Hand axe

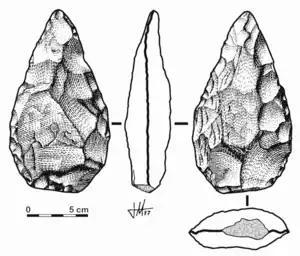
Hand axe manufactured with a soft hammer, without the appearance of any marks made by a hard hammer

These hand axes have a more balanced appearance as the modification consists of a second (or third) series of blows to make the piece more uniform and provide a better finish. The modification is often called retouching and is sometimes carried out using invasive retouching or using softer, marginal, shallow blows that are only applied to the most marked irregularities leaving scale-like marks. The modification of edges with a hard hammer was carried out from the beginning of the Acheulean and persisted into the Mousterian. It is therefore not useful as an indicator of chronology (in order for it to be considered as a marker it has to be accompanied by other complementary and independent archaeological data). The hand axes arising from this methodology have a more classical profile with either a more symmetrical almond or oval shape and with a lower proportion of the cortex of the original core. It is not always the case that the retouching had the objective of reducing an edge's irregularities or deformities. In fact, it has been shown that in some cases the retouching was carried out to sharpen an edge that had been blunted by use or a point that had deteriorated.